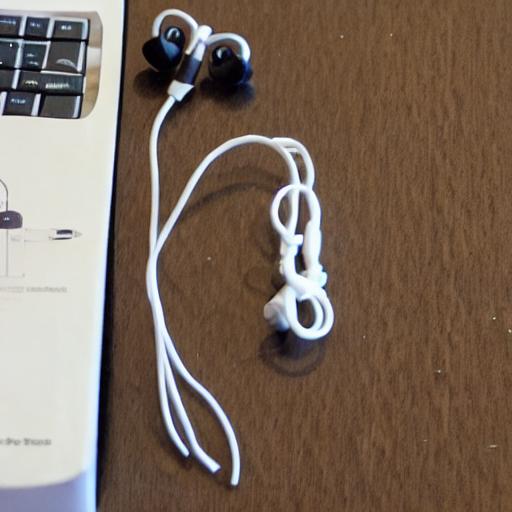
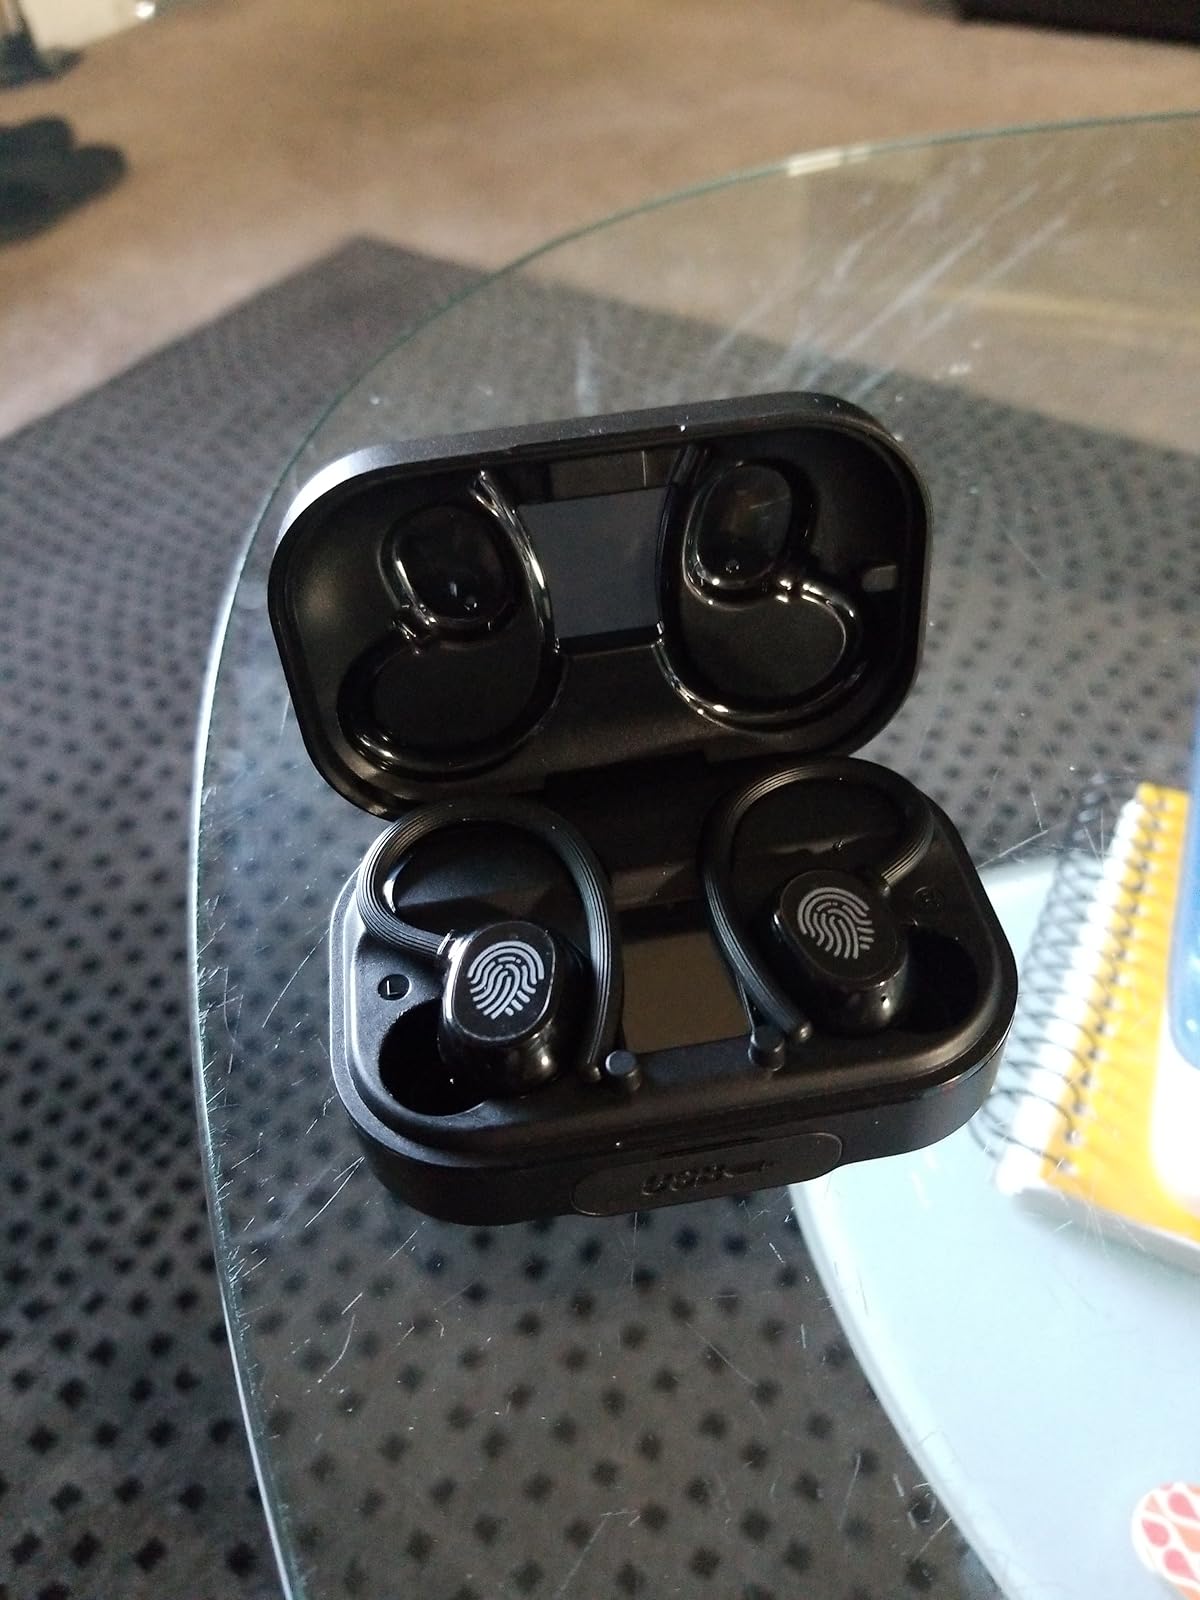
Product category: earbuds
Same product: no